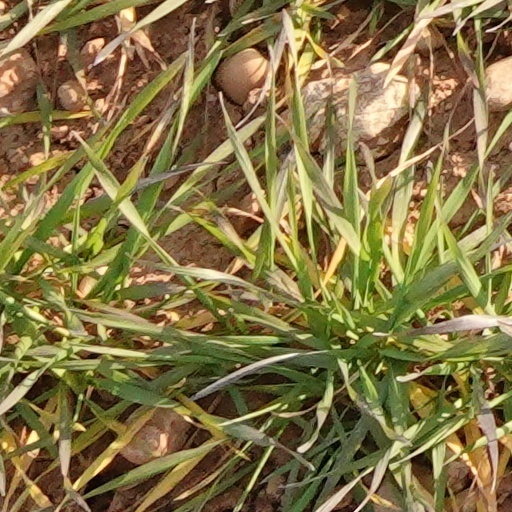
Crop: wheat